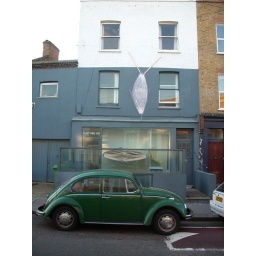
car and house in peckham